Lucrecia (singer)

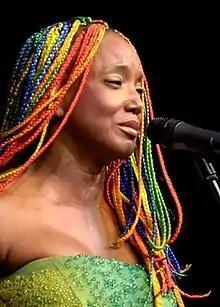
Lucrecia in March 2009

Lucrecia Pérez Sáez is a Cuban singer and actress. She has worked in various movies and with several long established artists, including Celia Cruz, Chavela Vargas, Joaquín Sabina, Andy Garcia, Manzanita and Lluís Llach.